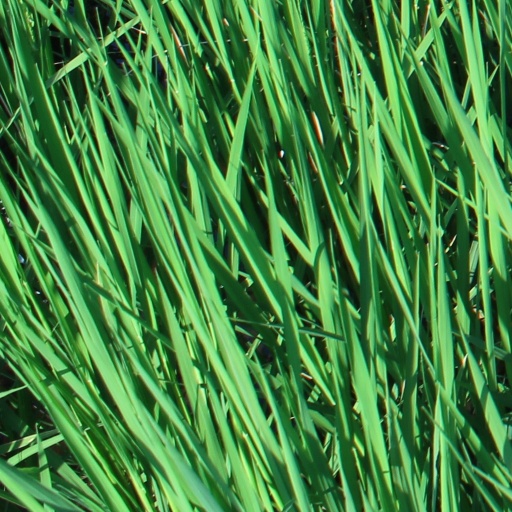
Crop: rice